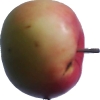
Label: Apple 11